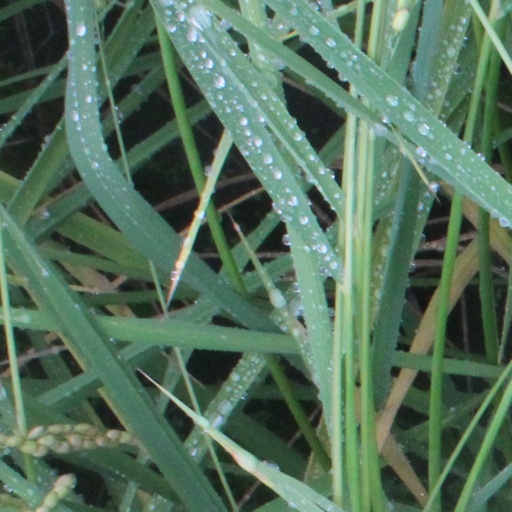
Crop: rice